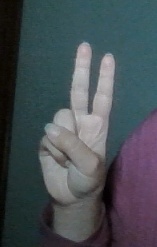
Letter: taa